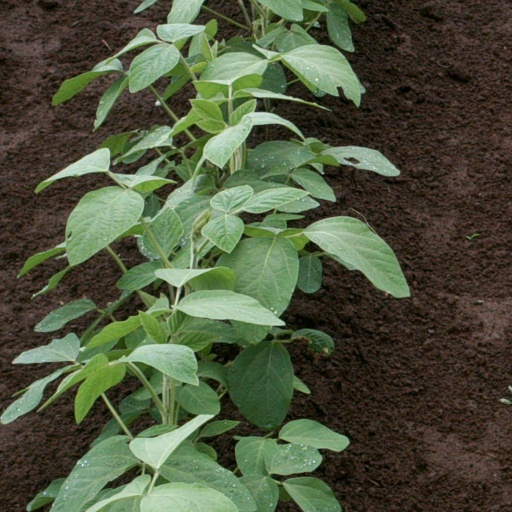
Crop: soybean